Sky position (RA, Dec in degrees): 170.365, 3.47
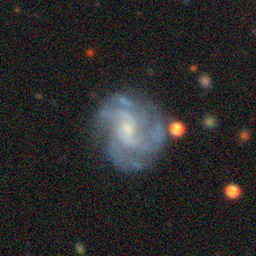
Galaxy morphology: Unbarred Loose Spiral Galaxies